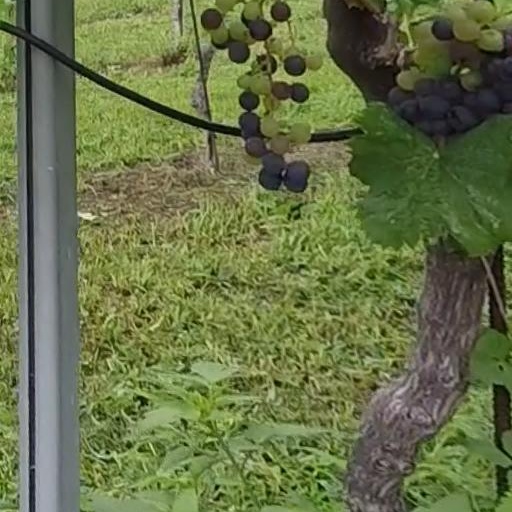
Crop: grape